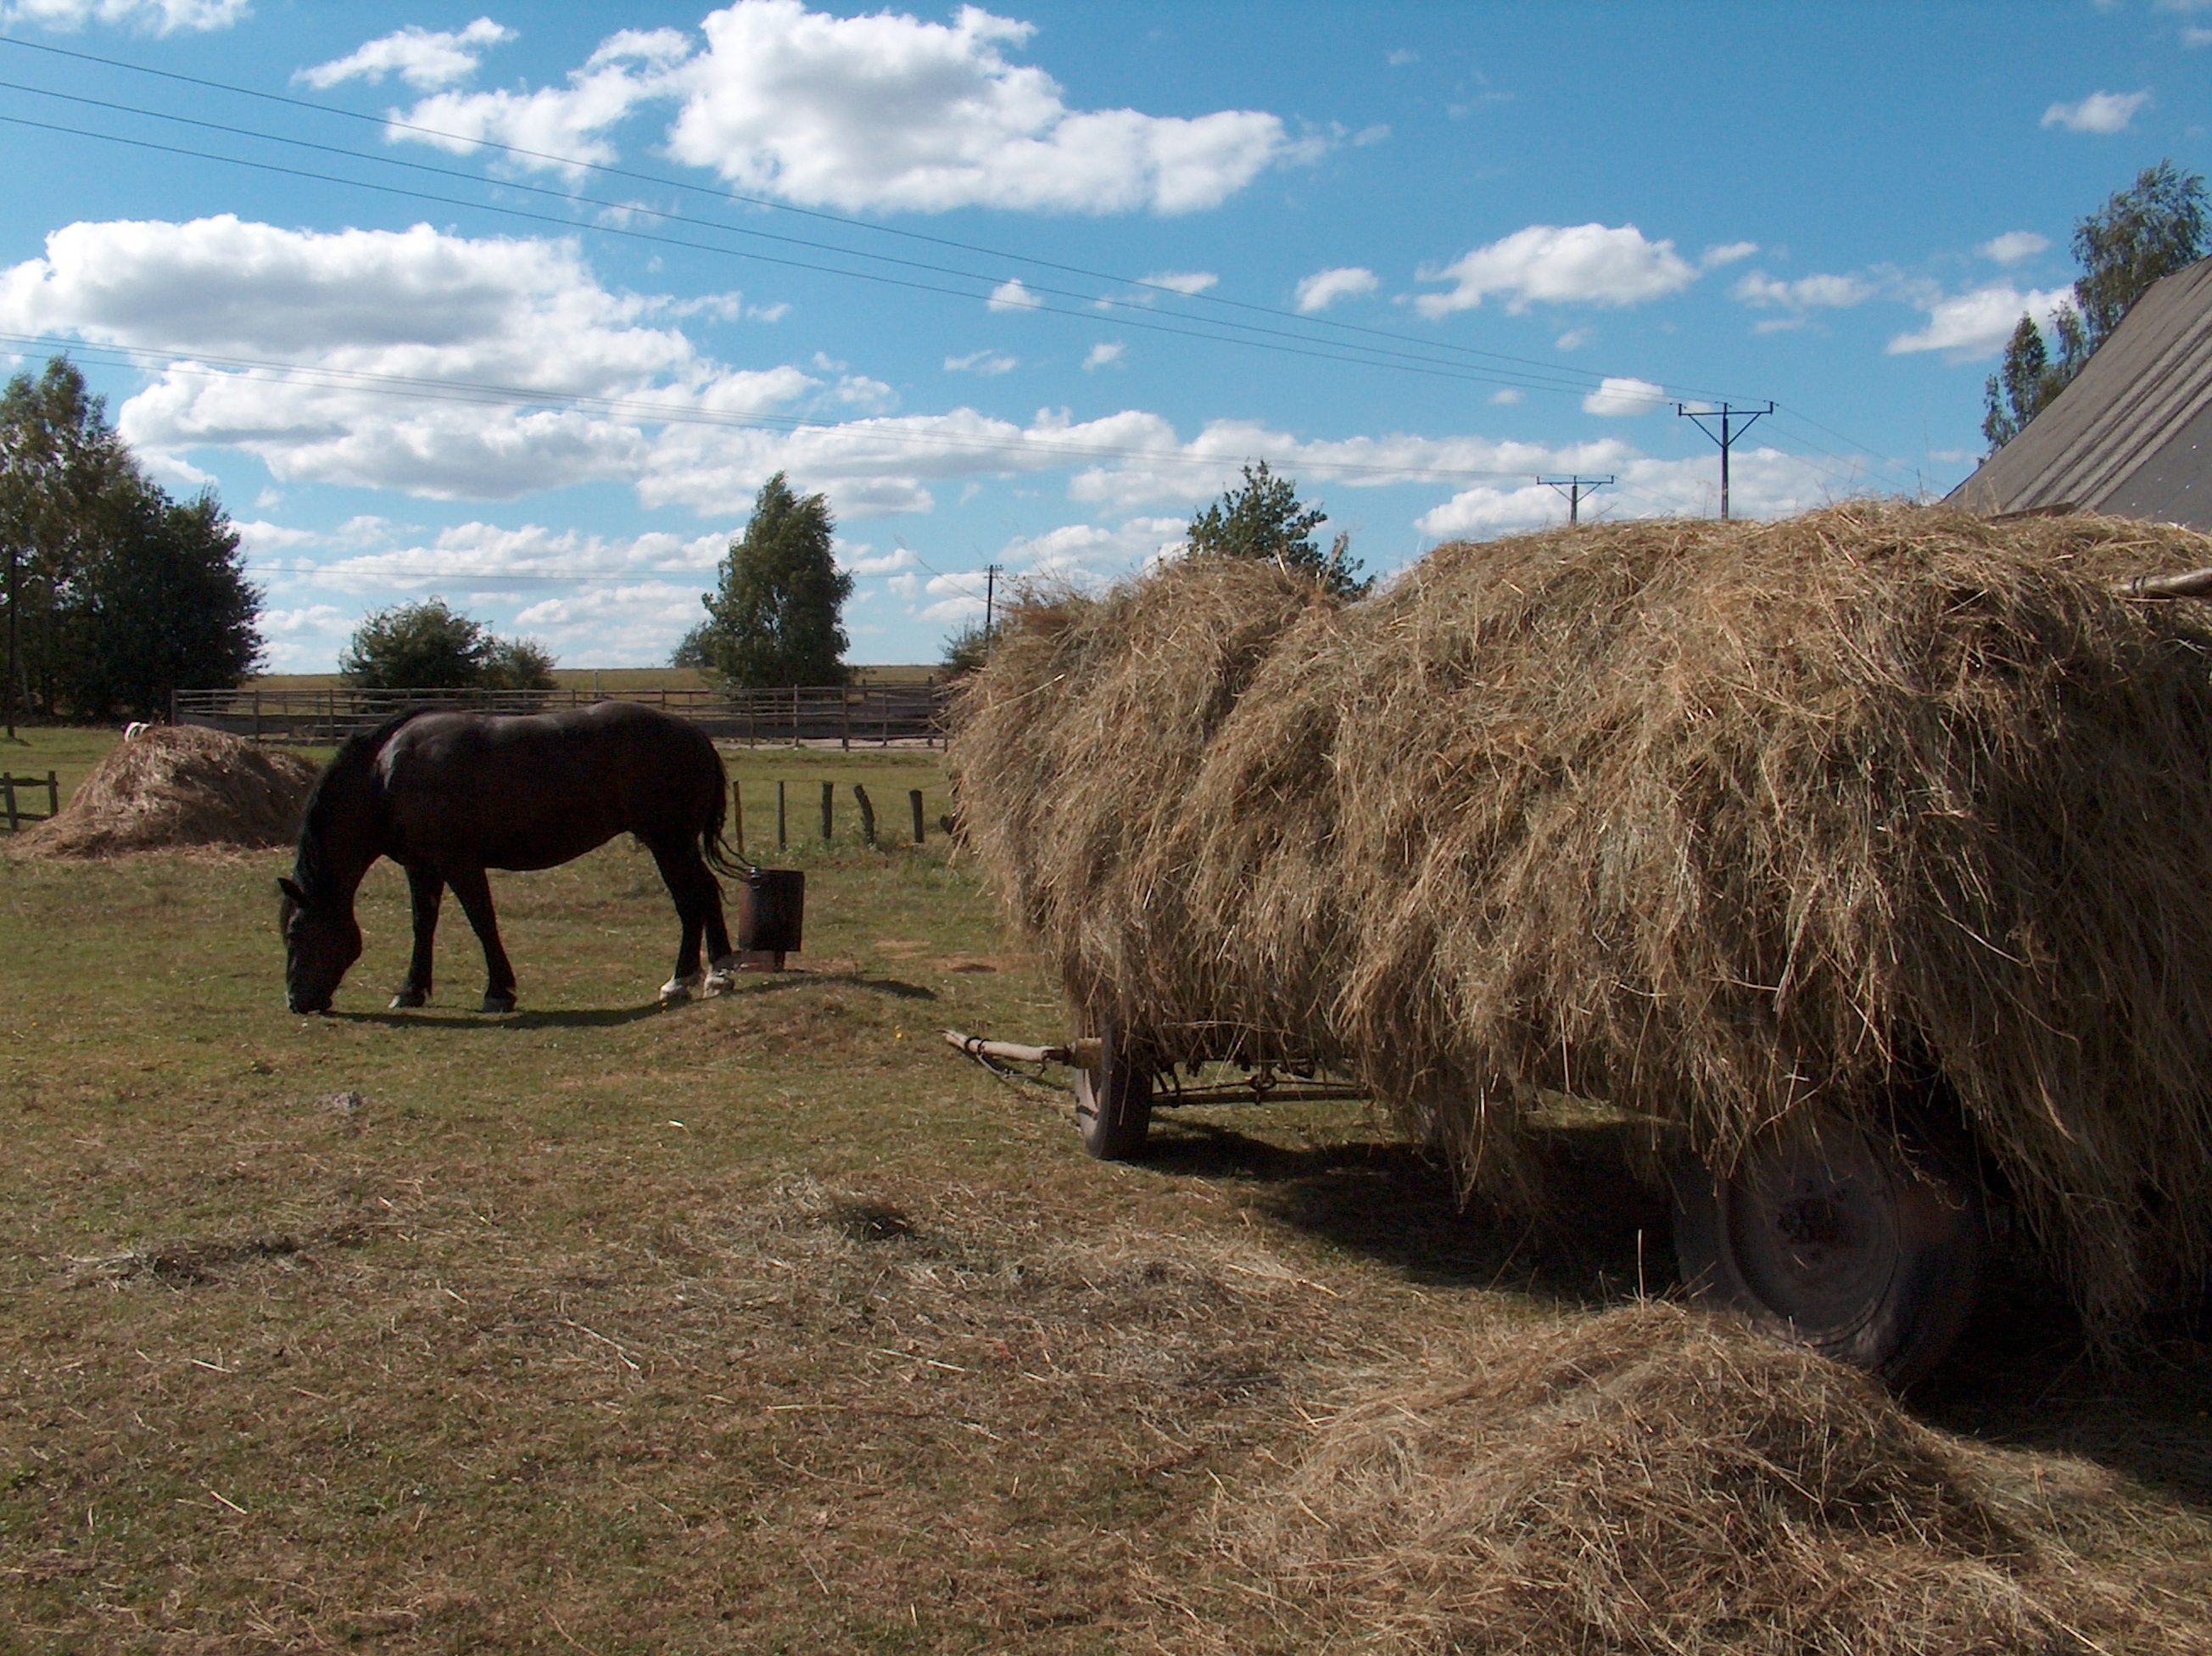
landscape, hay, field, farm, view, village, herd, pasture, grazing, ranch, corn, agriculture, farmer, poland village, rural area, the horse, cattle like mammal